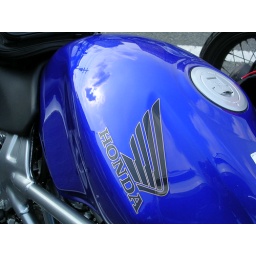
my new motorcycle, Honda VTR250 has a blue tank, which shows me a white clouds and sunshine under my chest.